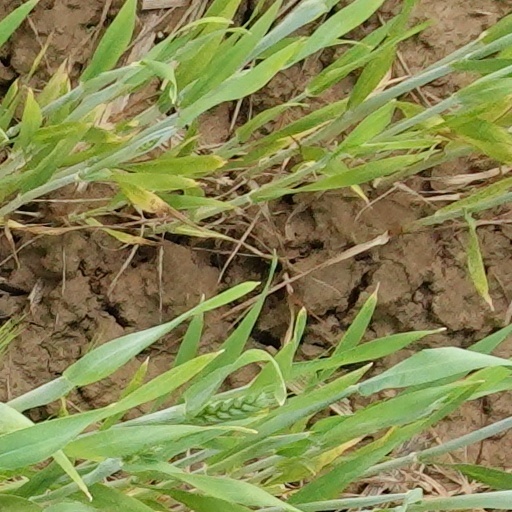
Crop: wheat